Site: brandenburg
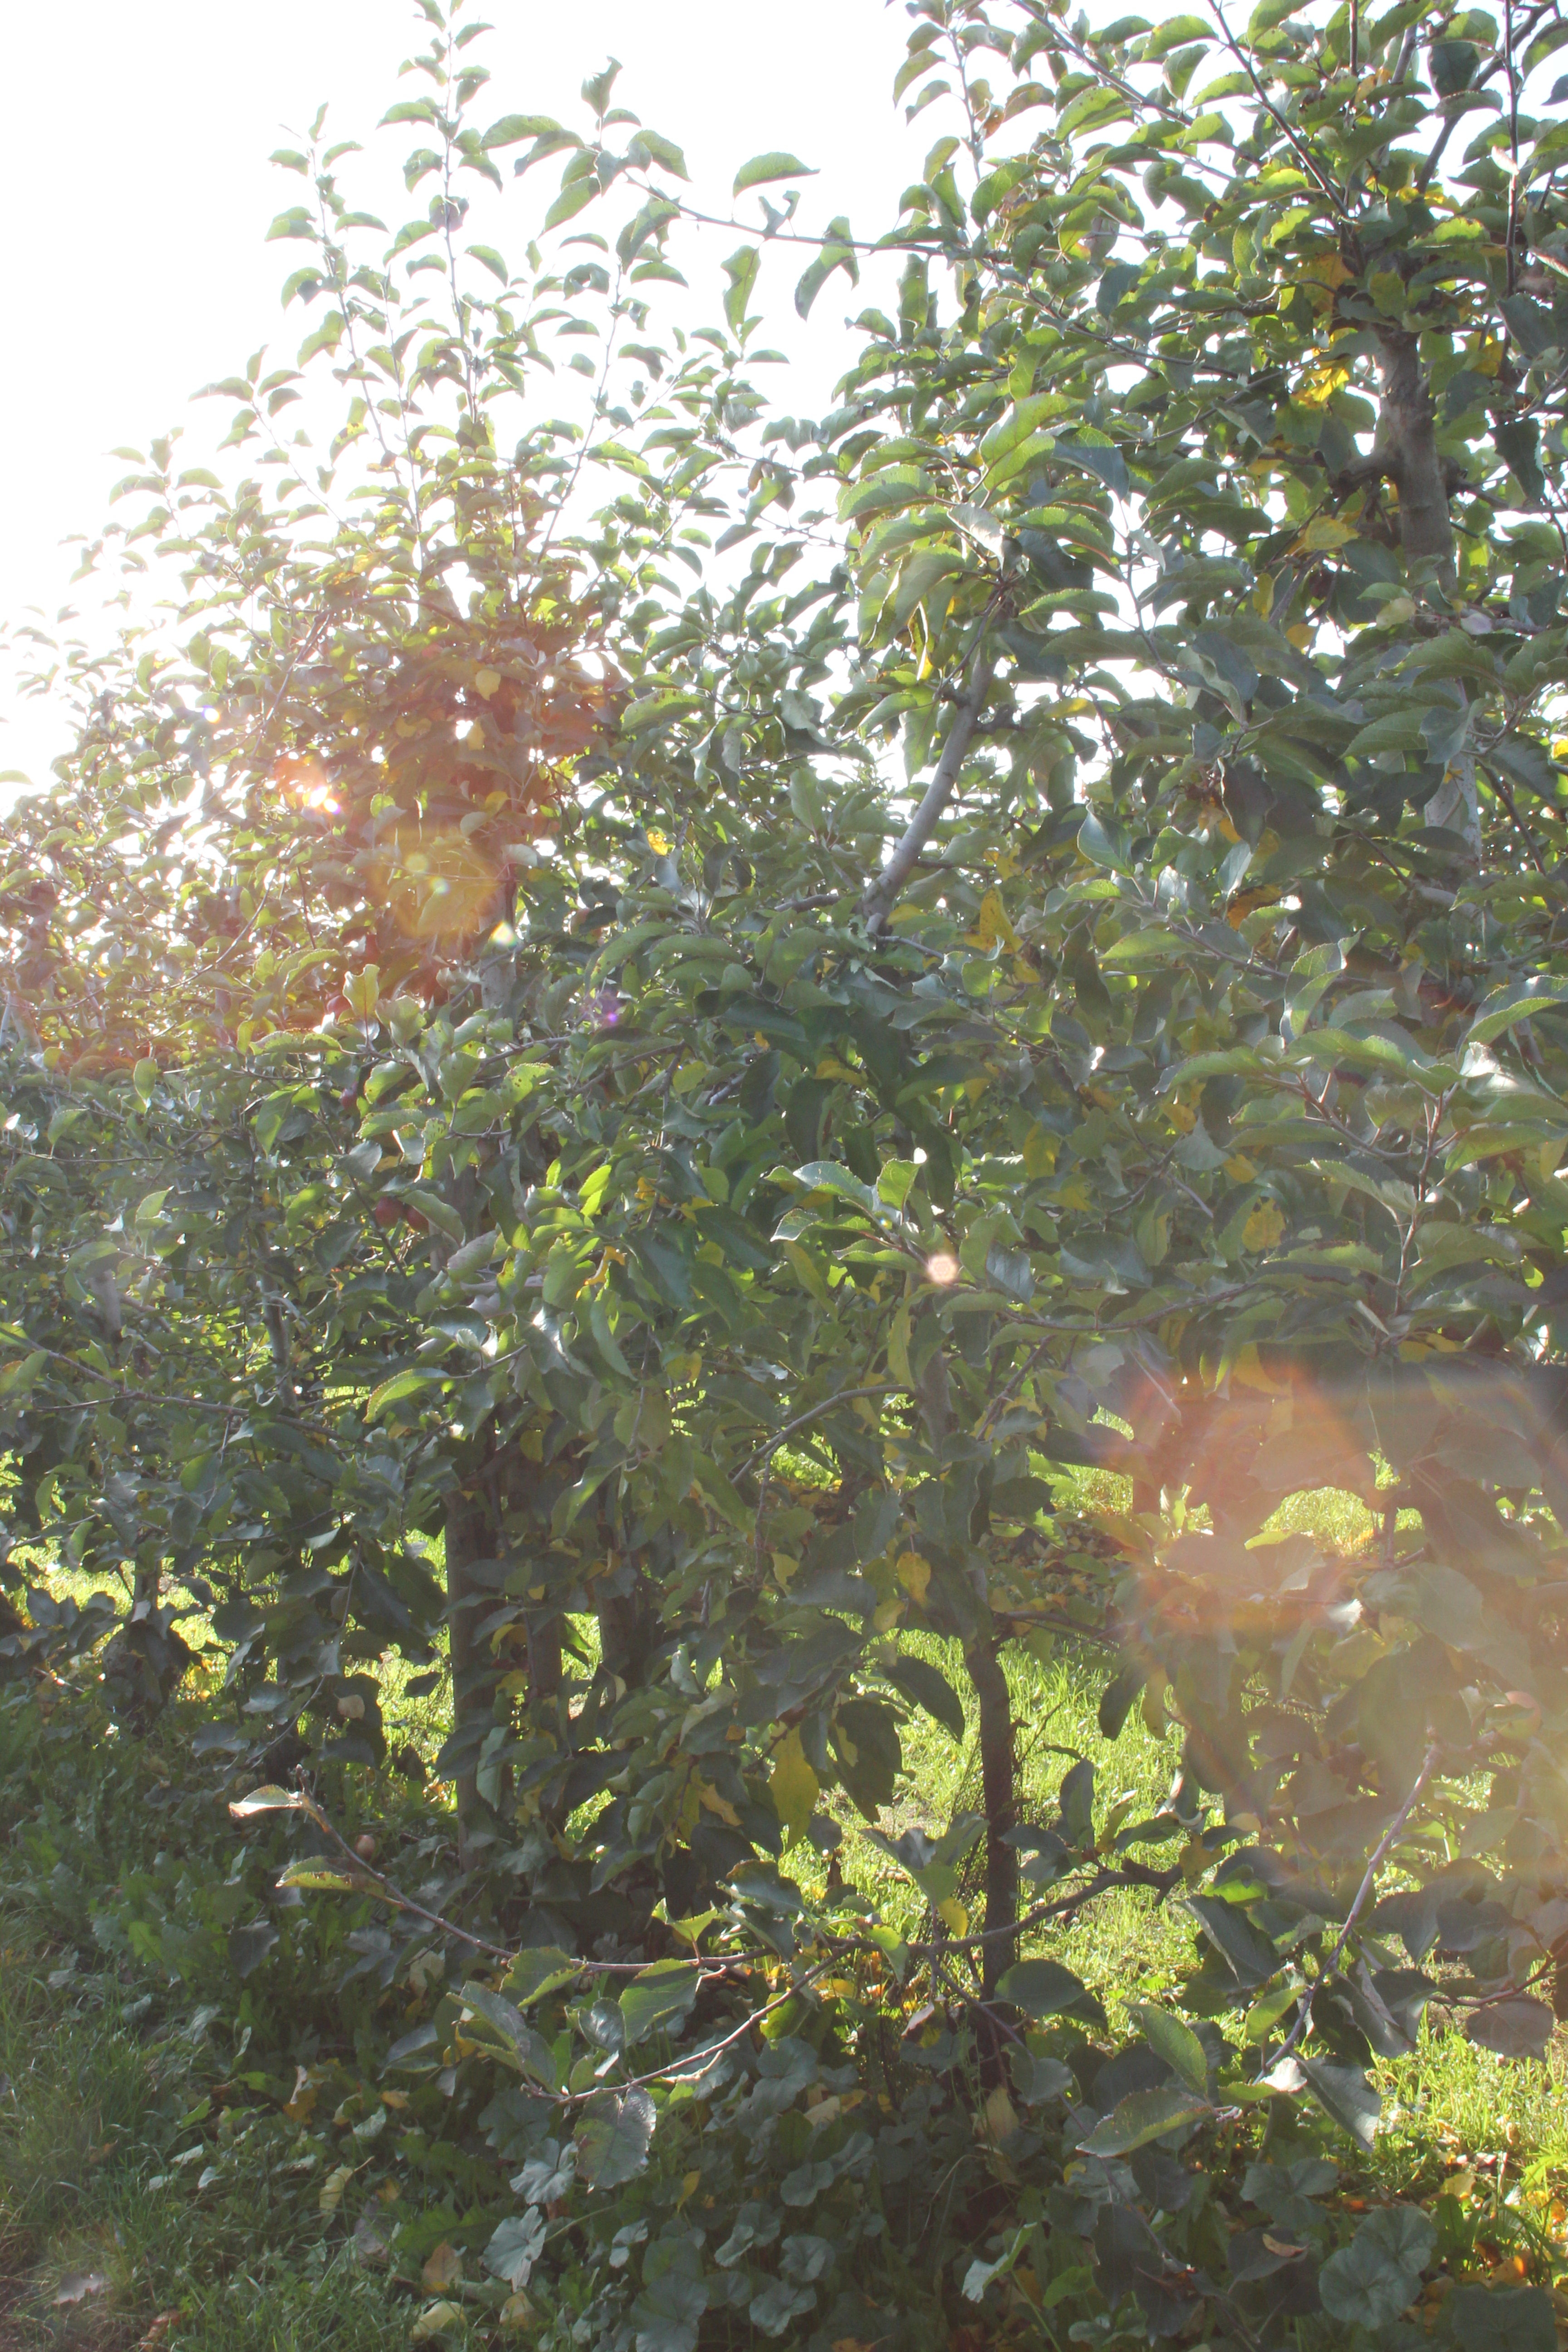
Growth stage (BBCH 91): Senescence, beginning of dormancy